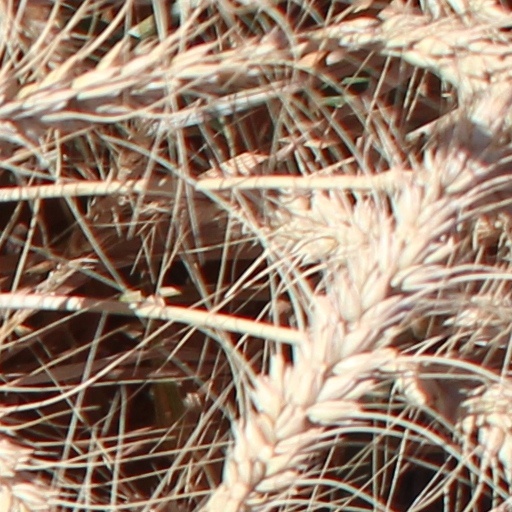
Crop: wheat